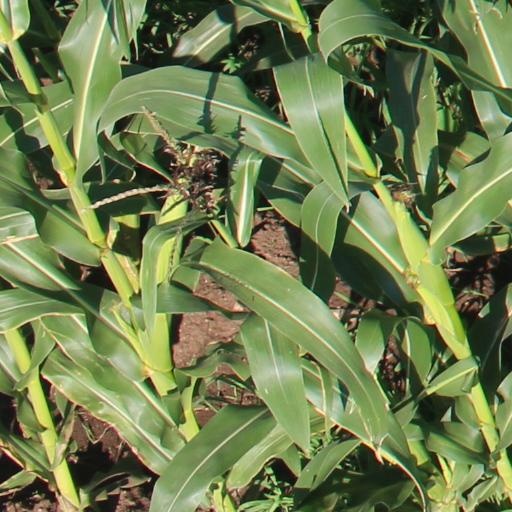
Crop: maize; corn